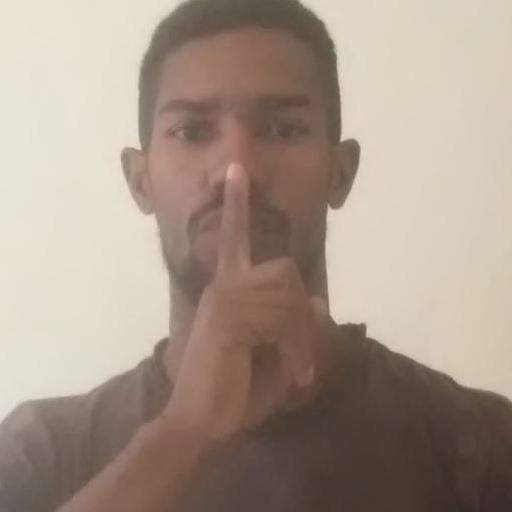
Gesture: mute